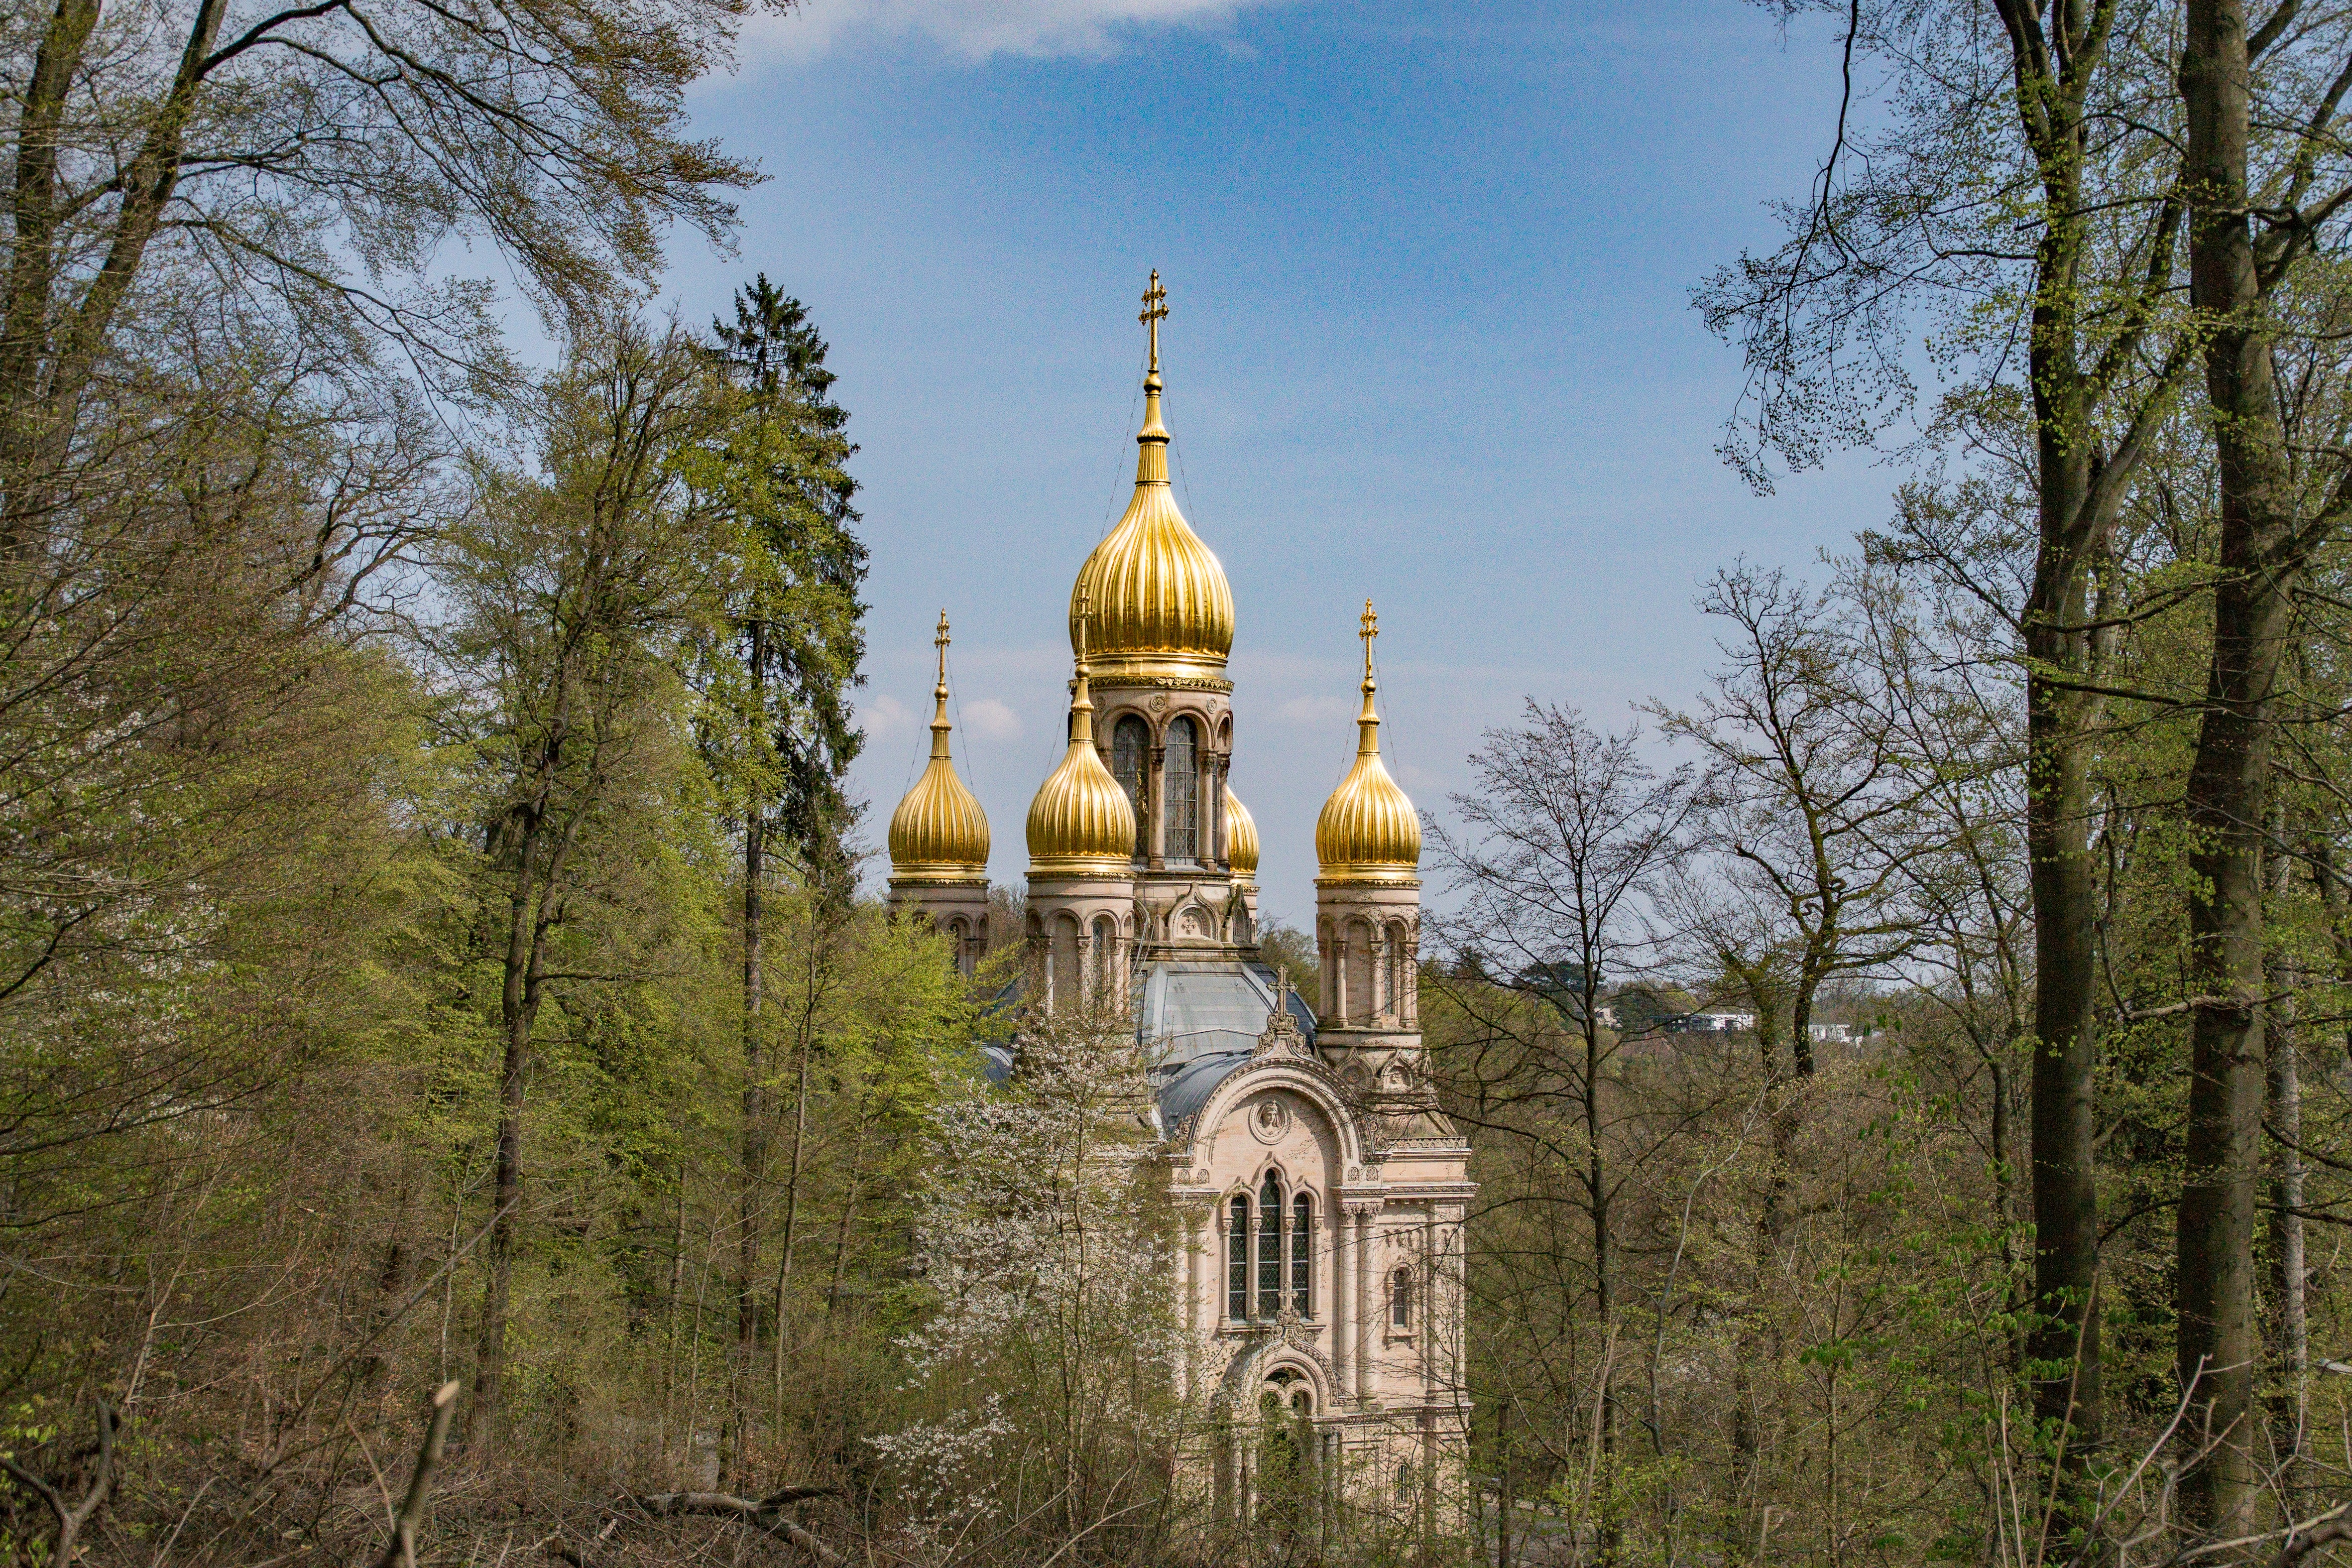
building, tower, church, chapel, place of worship, temple, monastery, shrine, russian orthodox church, neroberg